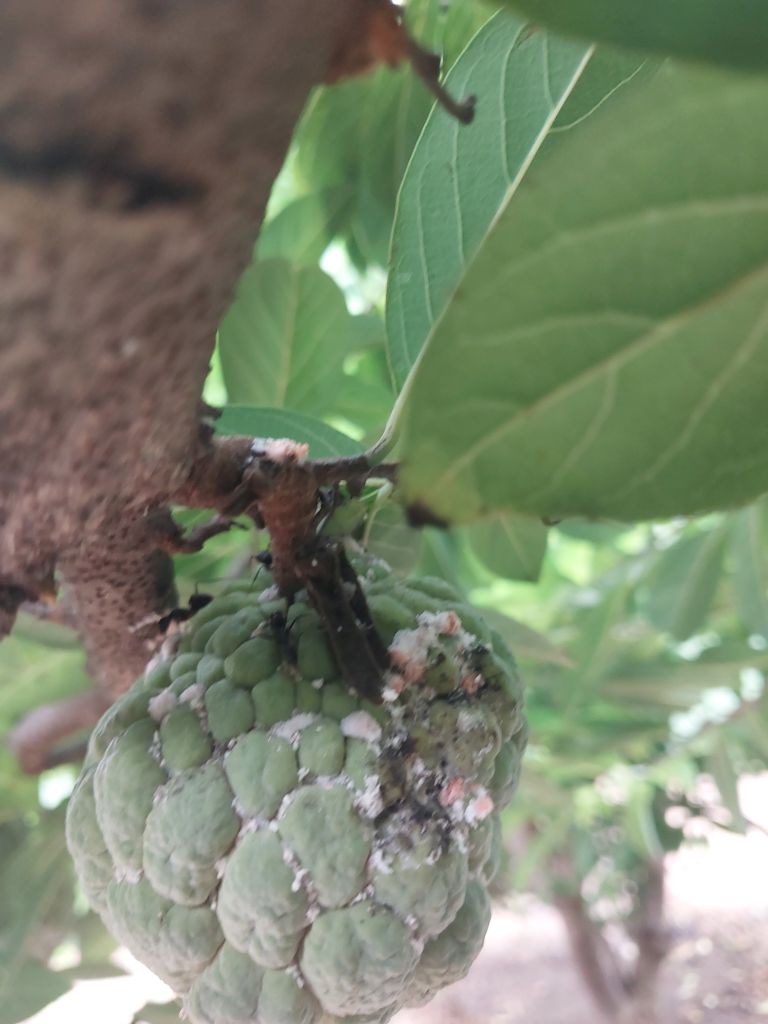
Disease label: Mealy Bug